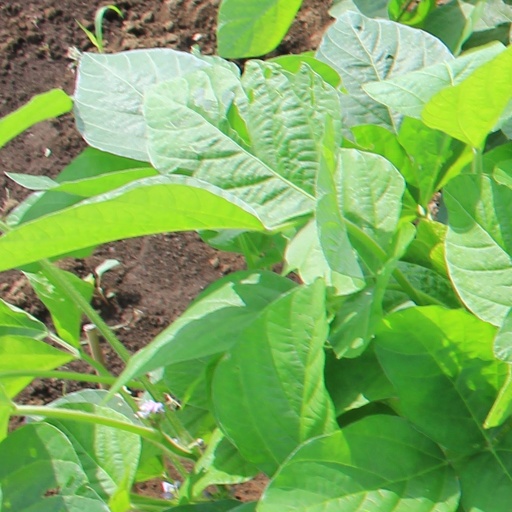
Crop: soybean